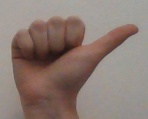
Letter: dhad